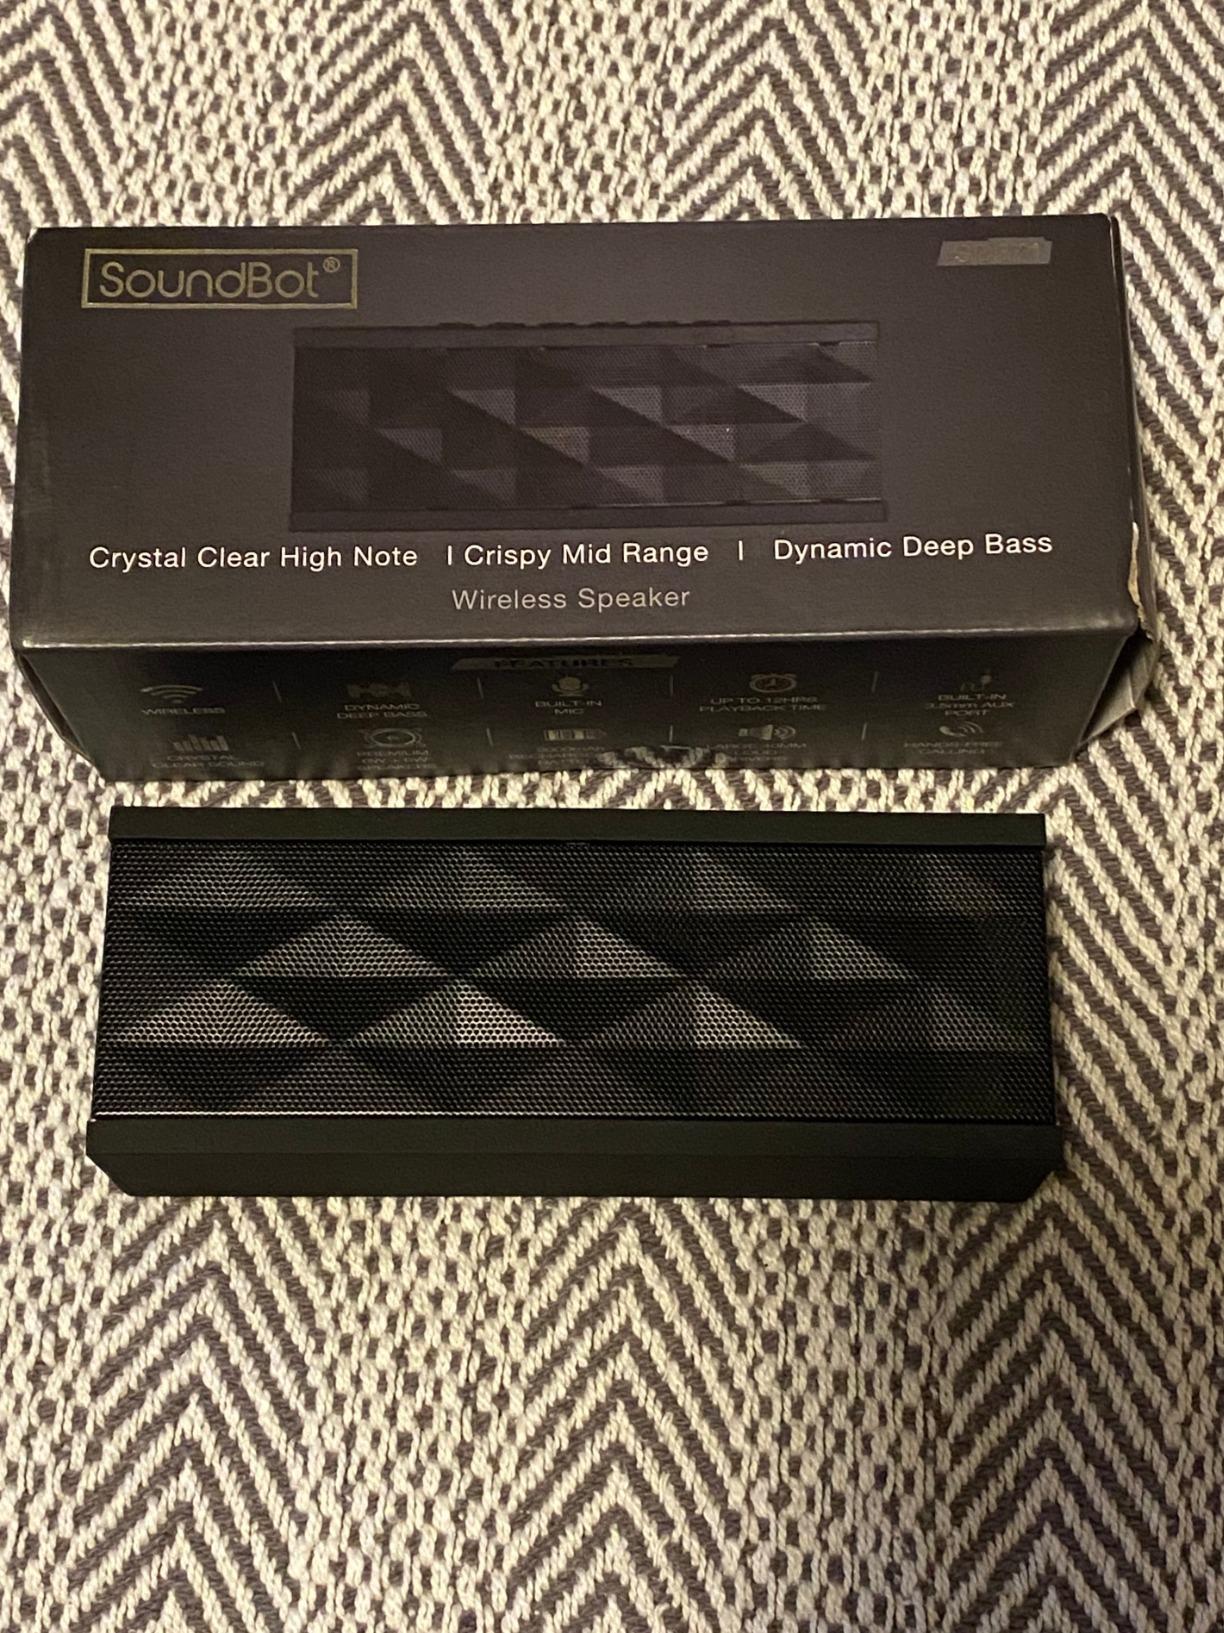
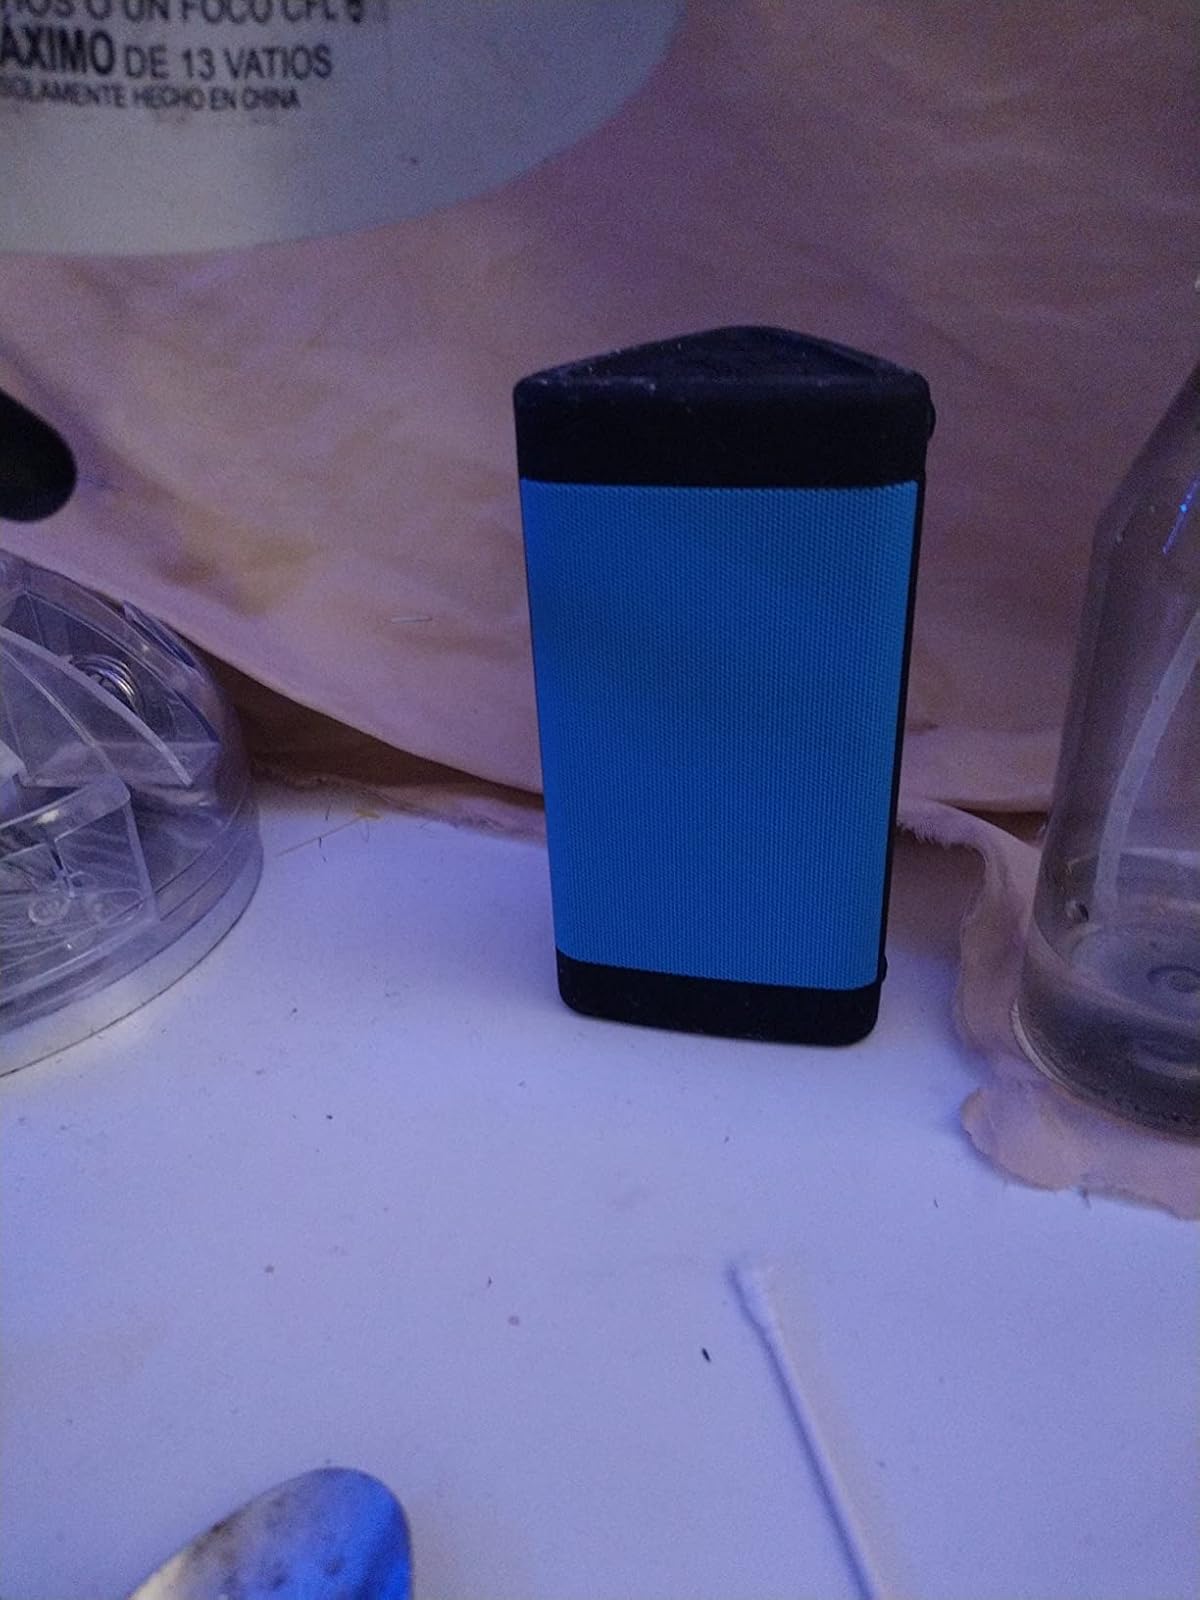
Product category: speaker
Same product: no